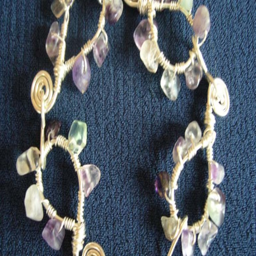
make a glamorous bracelet with gems